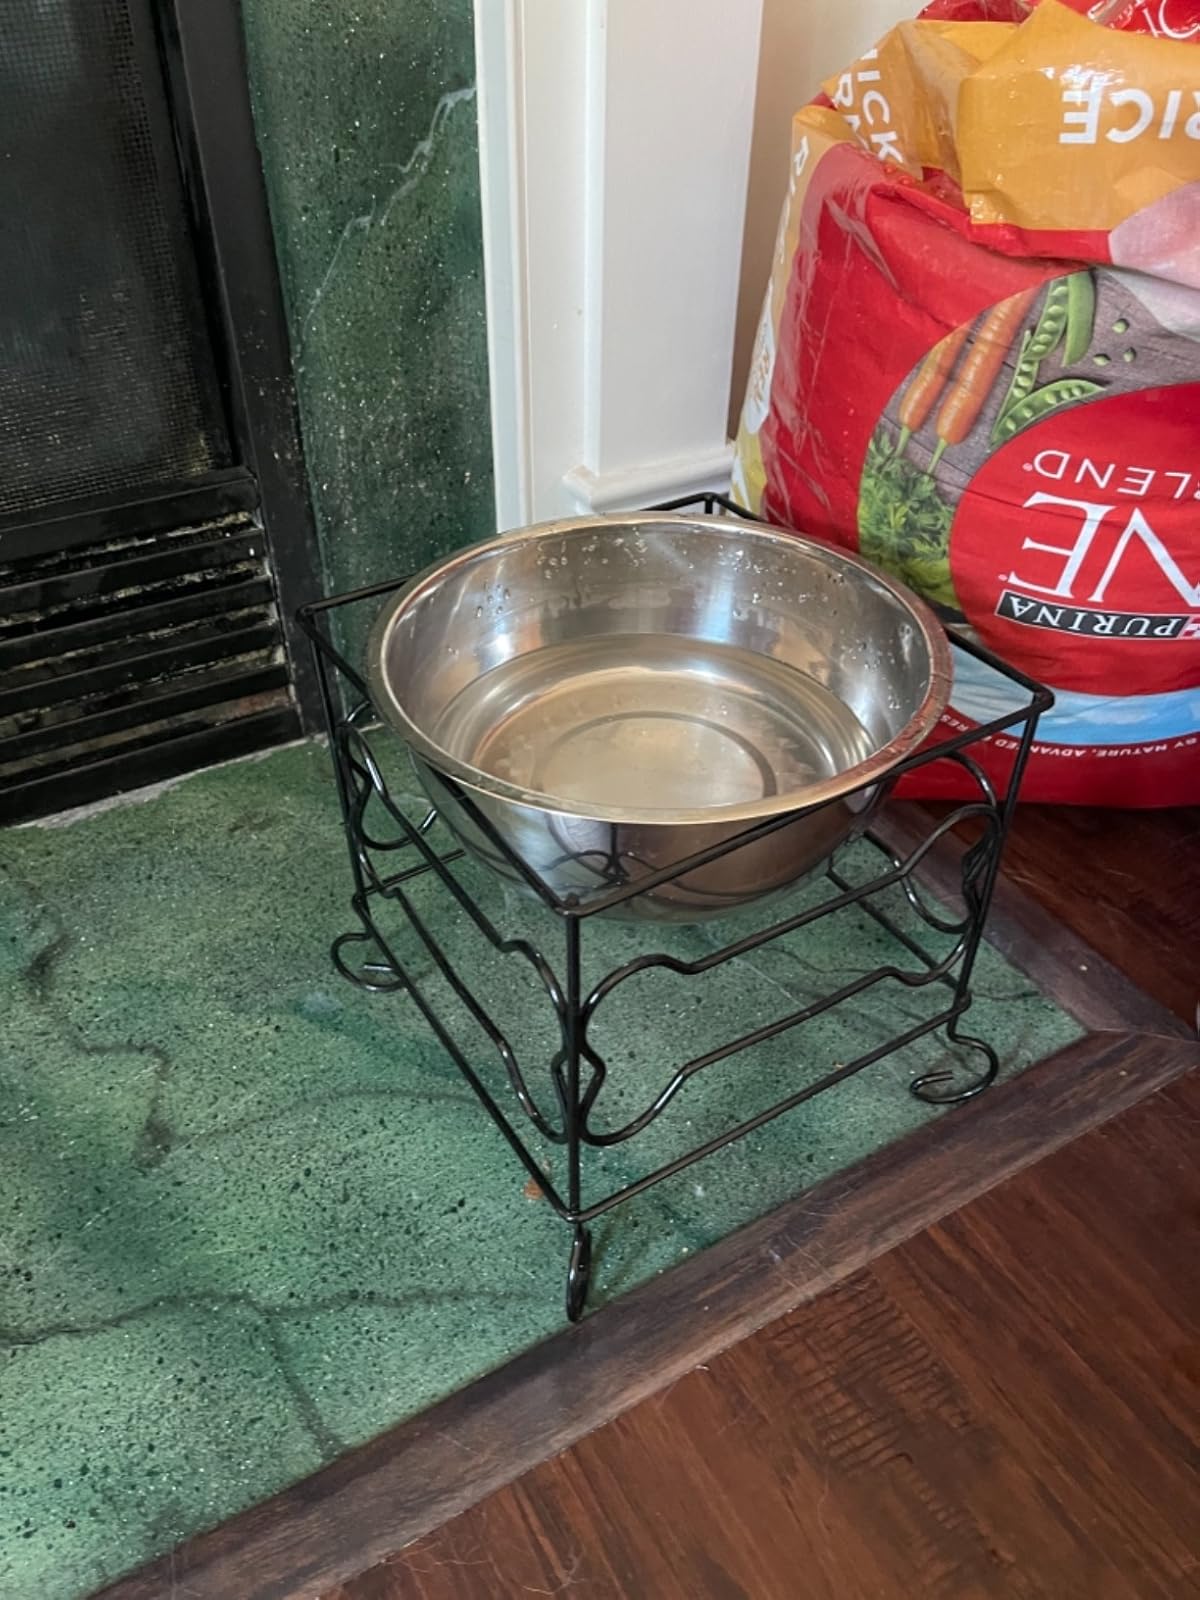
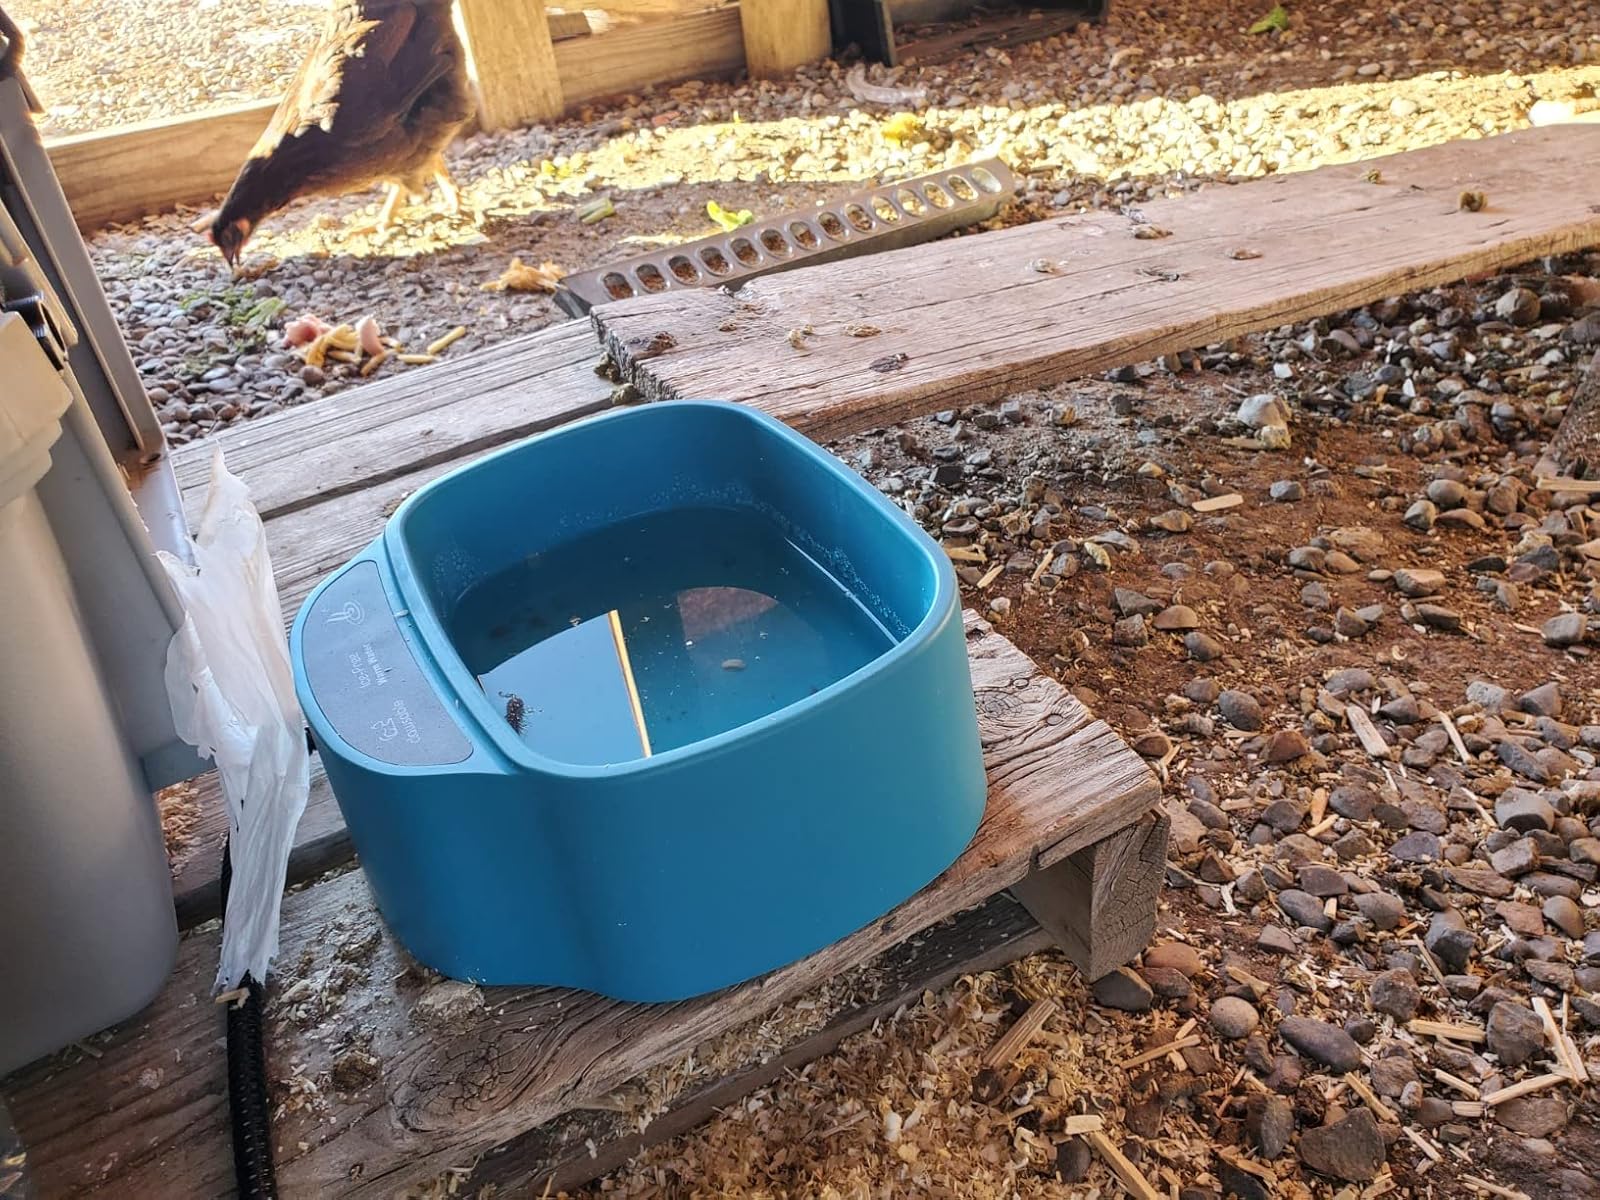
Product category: items_bowl
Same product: no